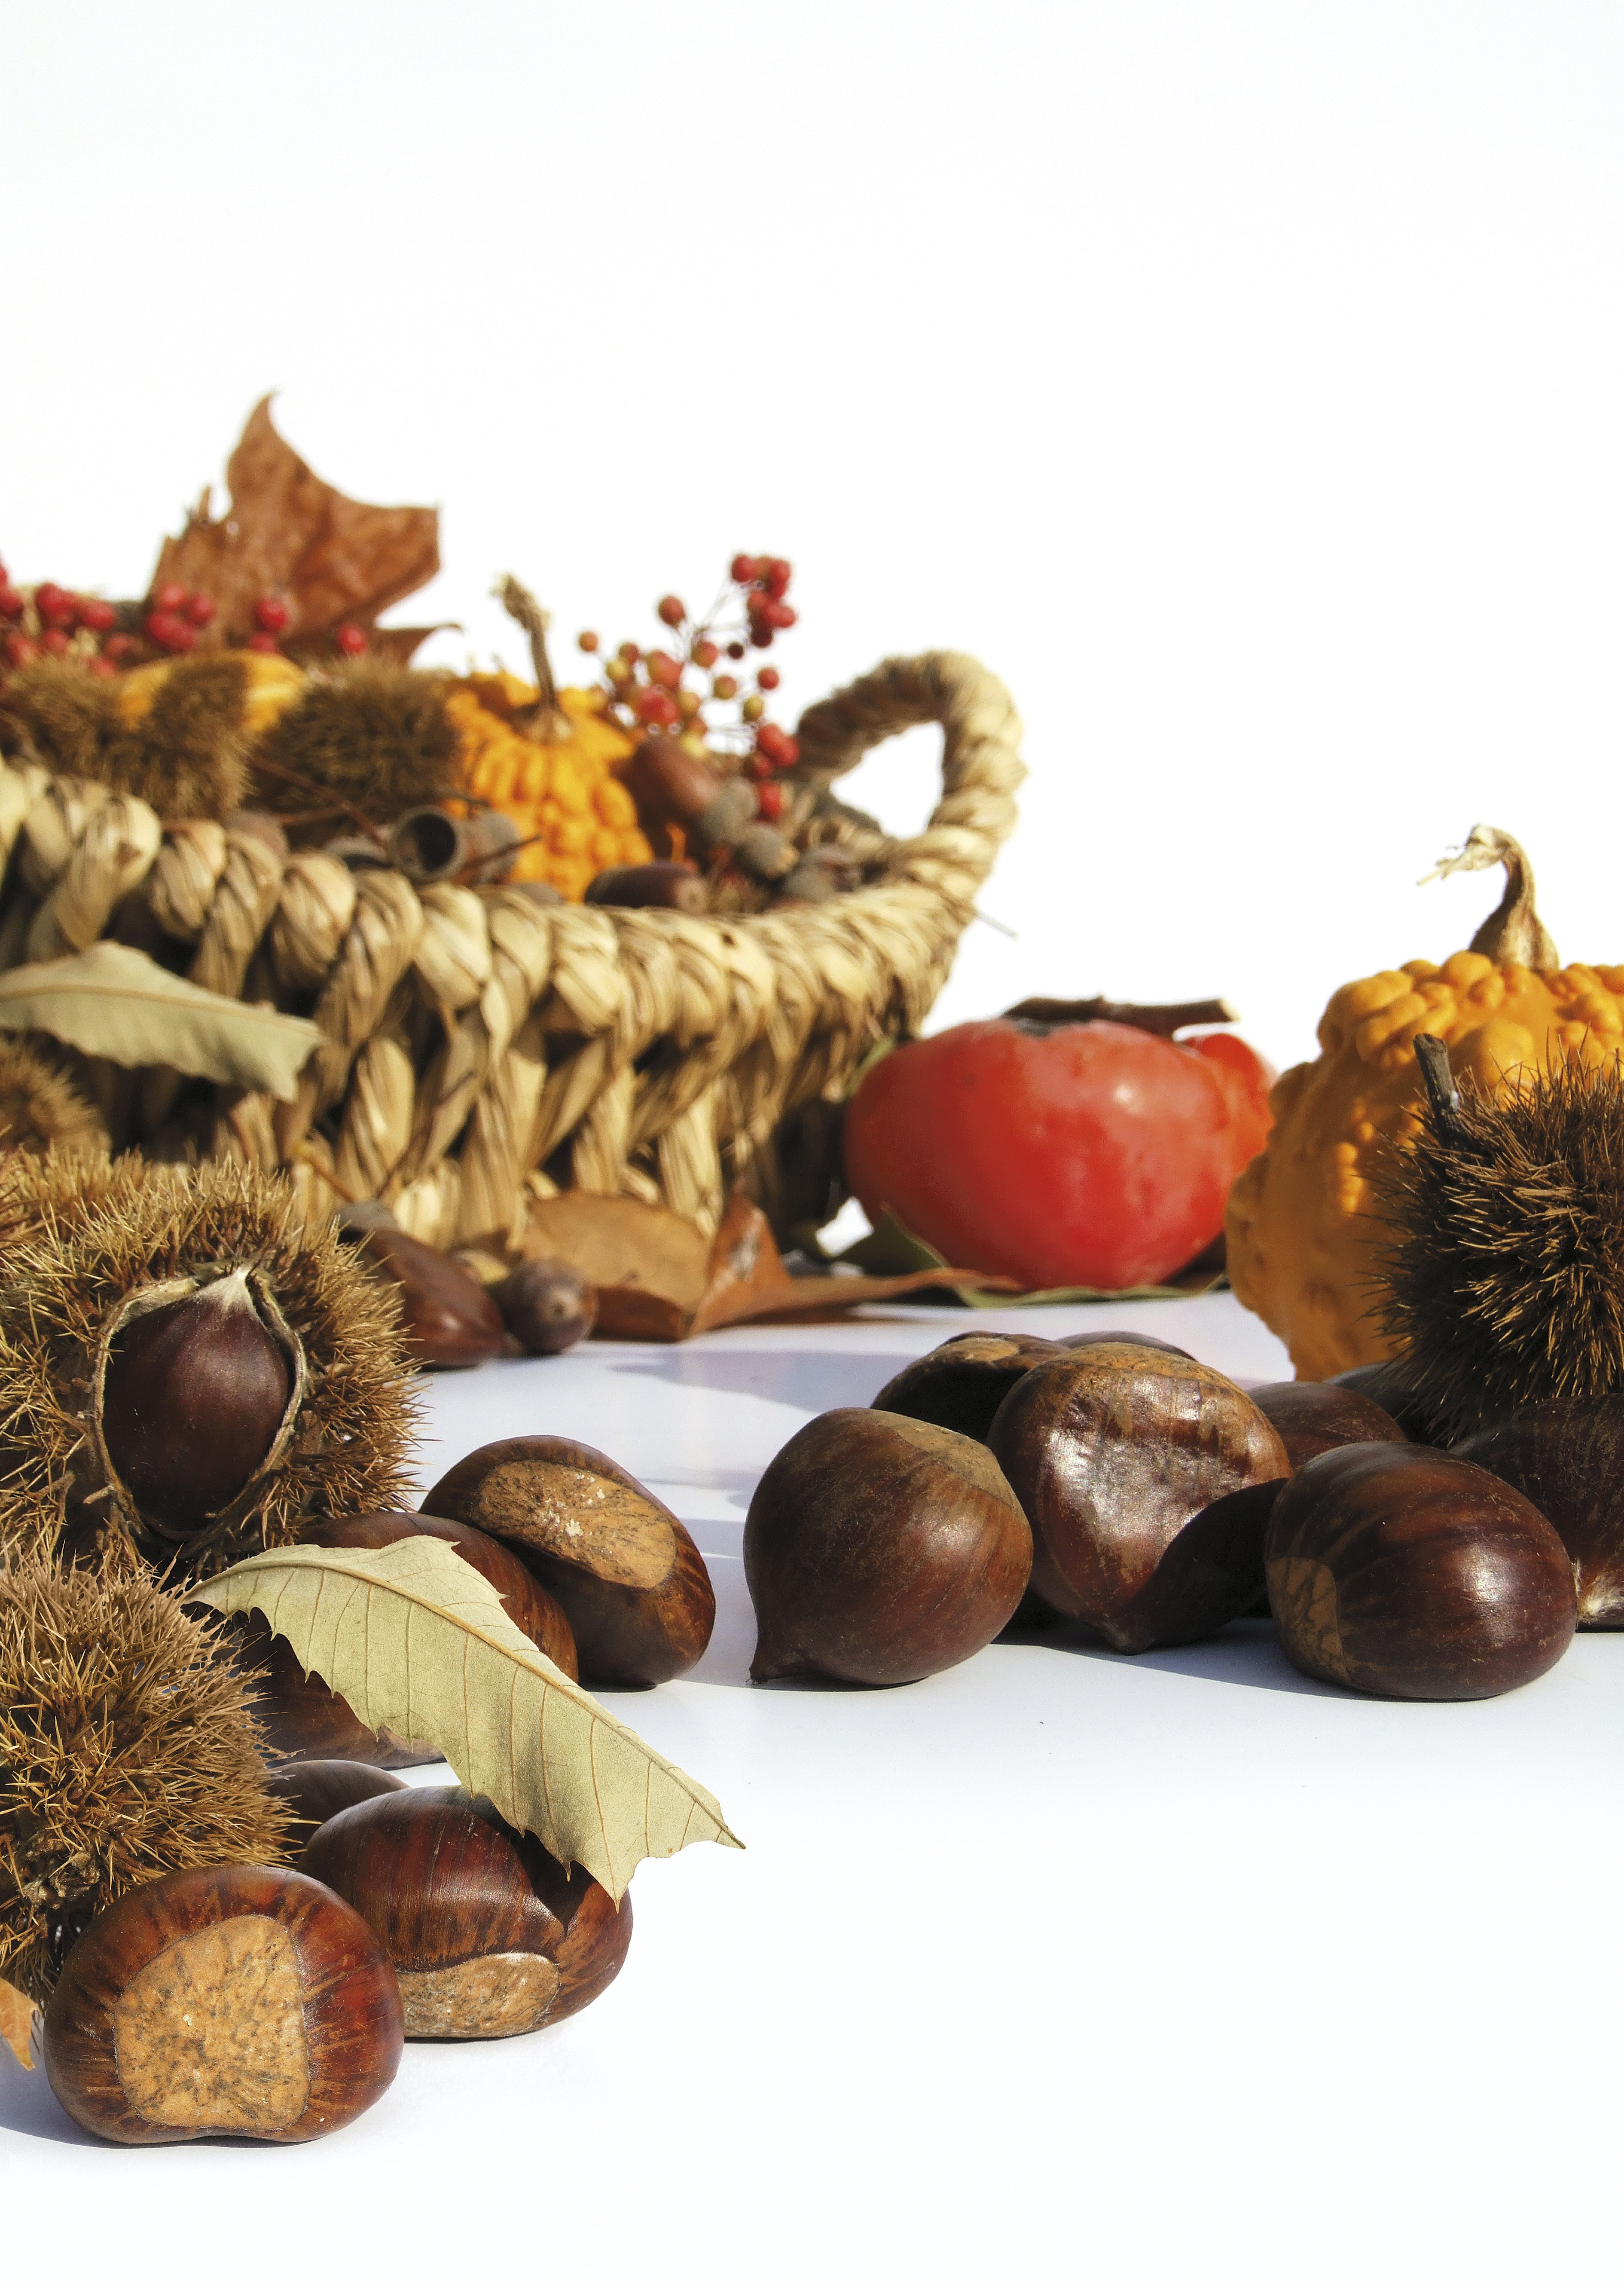
fruit, food, produce, autumn, colorful, basket, eat, still life, painting, coconut, chestnuts, chestnut, fruit basket, nuts seeds